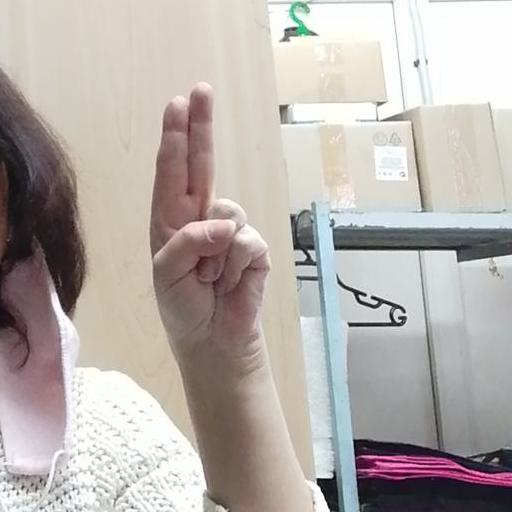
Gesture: two_up